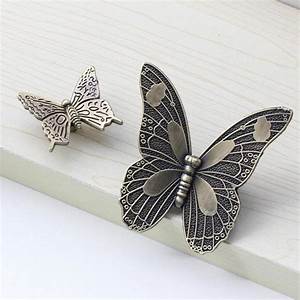
Label: butterfly